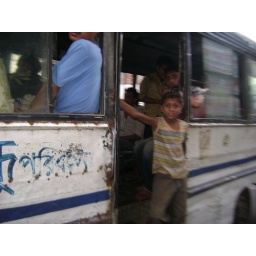
This little boy (child labor) is working as a helper of public car in Dhaka city